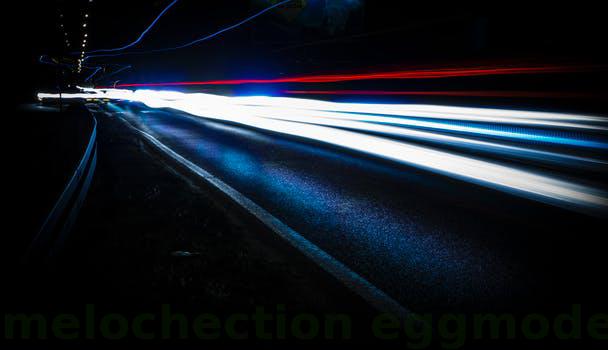
Label: Watermark